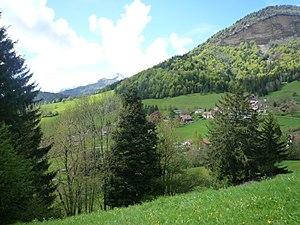
Le hameau du Churut.
Le Sappey-en-Chartreuse est une commune française de moyenne montagne, située dans le département de l'Isère, en région Auvergne-Rhône-Alpes.